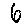
Label: 6